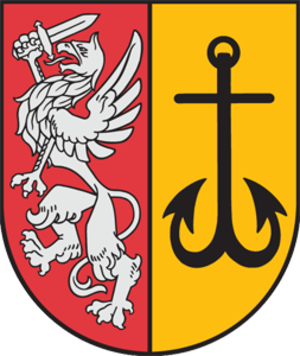
Ainaži est une ville de Lettonie située dans région de Vidzeme, près de la frontière estonienne à 116 km de Riga. Avant 1917, elle était connue sous son nom allemand, Haynasch.